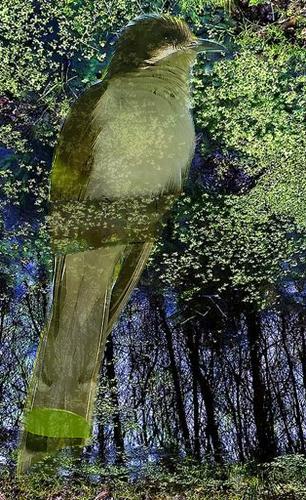
Bird species: Black_billed_Cuckoo
Bird type: landbird
Background: land